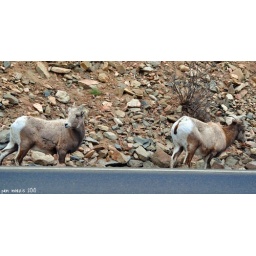
This was part of a group of 5 or 6 bighorn sheep by the side of highway 285 near grant colorado.